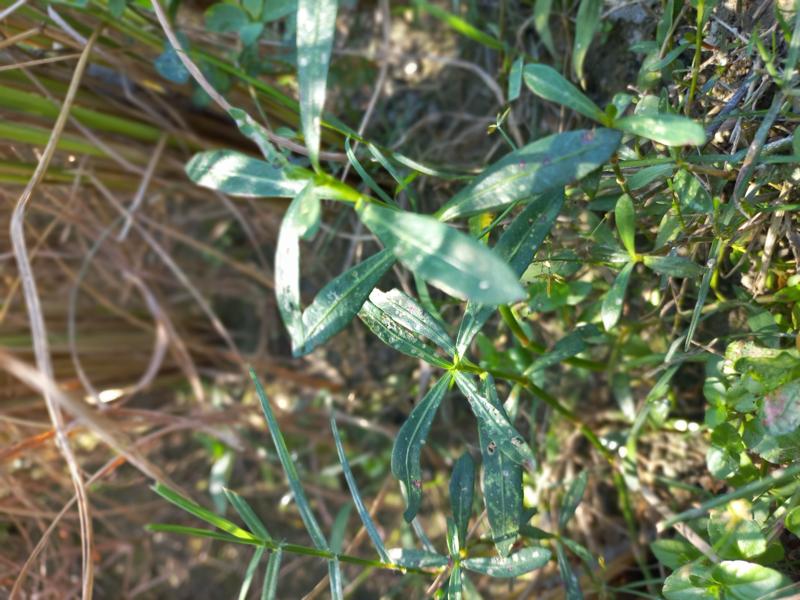
Weed species: Alternanthera philoxeroide